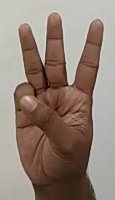
ASL sign: 6